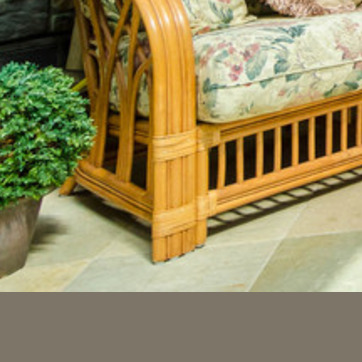
Material: wood